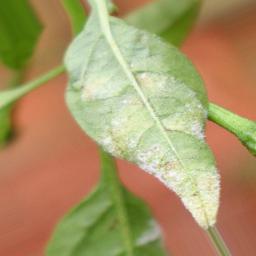
Label: powdery mildew